Ricky Burns

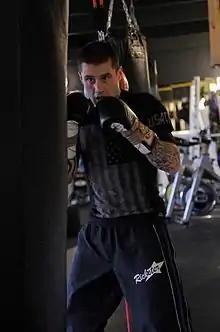
Burns in 2013

Ricky Burns (born 13 April 1983) is a Scottish professional boxer who held the WBO super-featherweight title from 2010 to 2011, the WBO lightweight title from 2012 to 2014, and the WBA light welterweight title from 2016 to 2017. At regional level, he held the Commonwealth super-featherweight title from 2008 to 2009, and has challenged for the British and European super-featherweight titles.